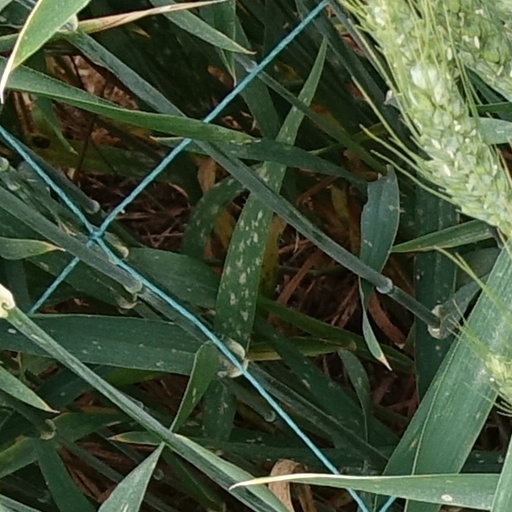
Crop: wheat